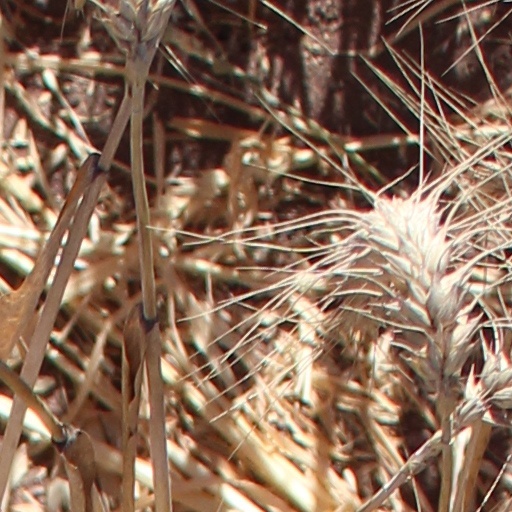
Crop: wheat